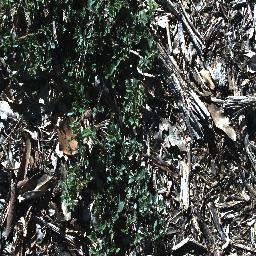
Label: chinee_apple